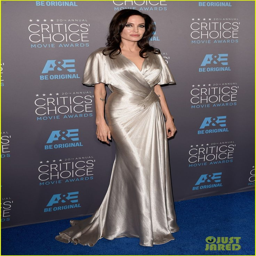
actor is breathtakingly beautiful in her shimmering dress on the carpet at awards held on thursday evening .